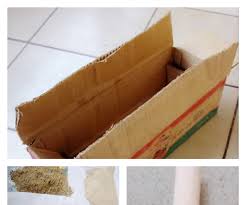
Label: cardboard